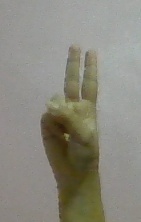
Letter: taa